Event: Nepal Earthquake
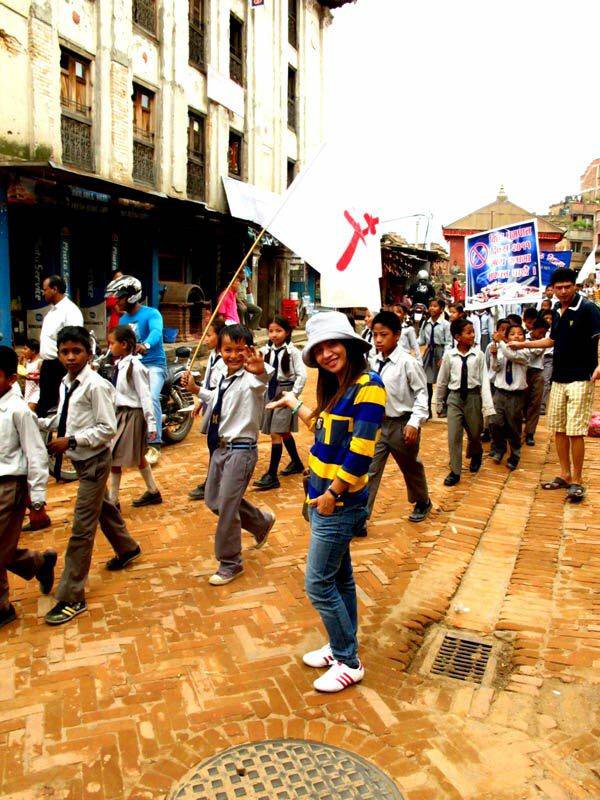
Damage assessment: no_damage